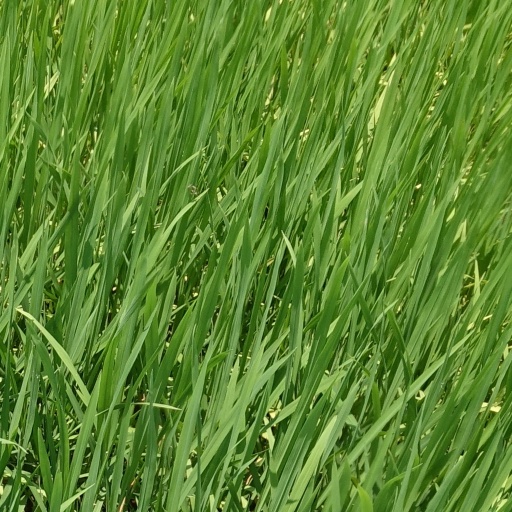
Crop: rice